Thekchen Choling

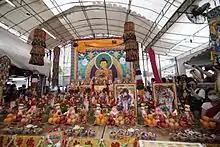
Annual unveiling of the Giant Shakyamuni Buddha Thangkha on Vesak Day

The Singapore temple has weekly teachings in English and Mandarin, chanting and prayers sessions. It provides prayers and celebrations for Buddhist holy days and festivals such as Lunar New Year, Vesak, Ullambana, and Qingming Festival. The main hall is available to all who seek a place of quiet, for prayers and for meditation from 11am-7pm, Monday to Sunday. The devotees chant sutras in Mandarin wearing the traditional Chinese Hai-Ching and chant prayers in English and Tibetan while wearing the layman robes of white and maroon. This temple is unusual for the youth of its devotees; most are below the age of thirty five. The temple was granted permission by the Office of the 14th Dalai Lama to publish thirteen of his books in simplified Mandarin for free distribution.